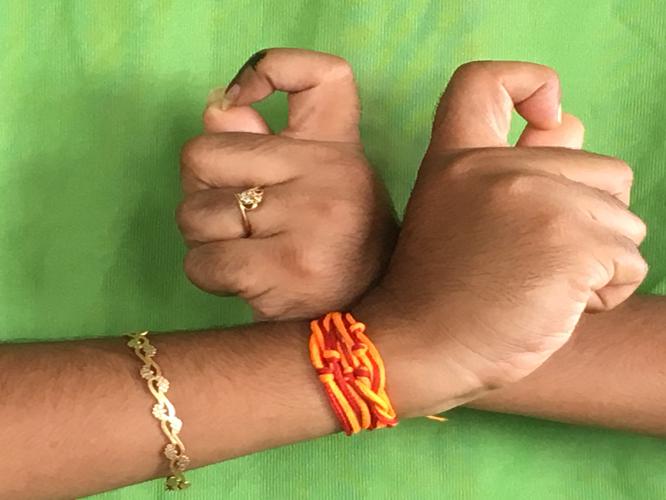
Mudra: Berunda
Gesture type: double_hand